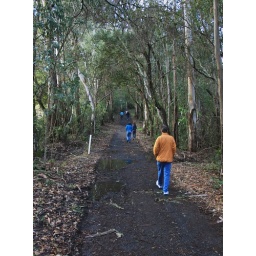
I like how the blue pants stand out in this picture.